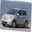
Label: automobile